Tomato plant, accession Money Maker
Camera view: vertical (180 deg); turntable rotation: 90 degrees
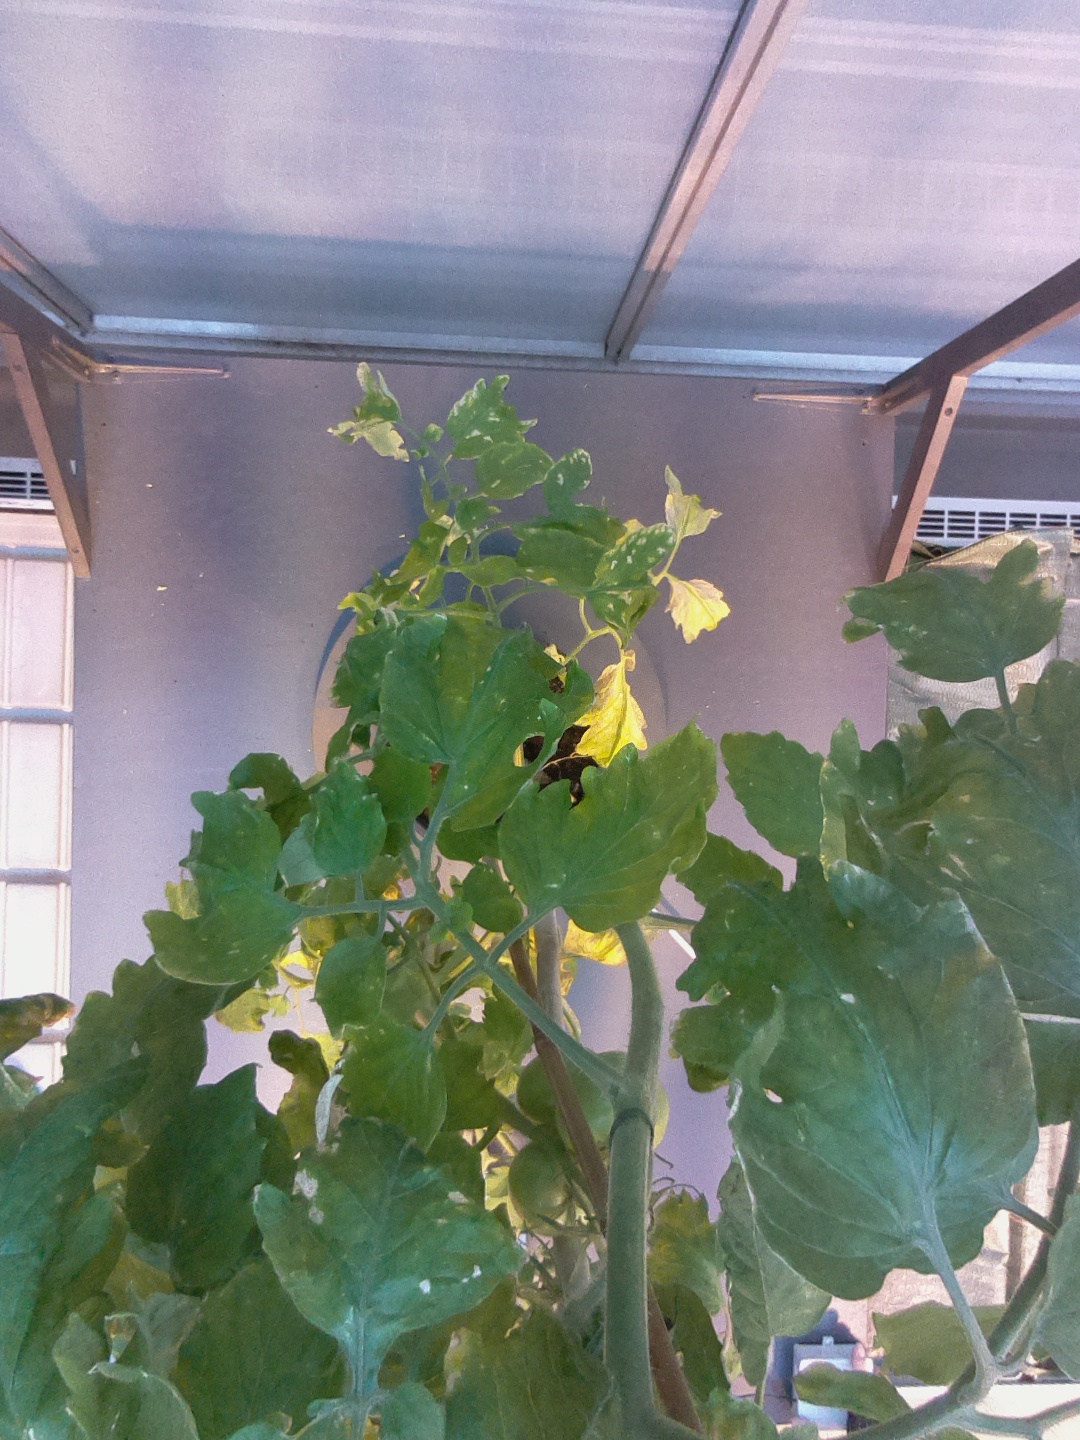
BBCH growth stage 77: 70%-80% of final fruit size